First Silesian War

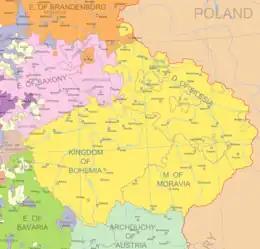
The Lands of the Bohemian Crown under Habsburg rule until 1742, when most of Silesia was ceded to Prussia

Prussia's claims in Silesia were based, in part, on a 1537 inheritance treaty between the Silesian Piast Duke Frederick II of Legnica and the Hohenzollern Prince-Elector Joachim II Hector of Brandenburg, whereby the Silesian Duchies of Liegnitz, Wohlau and Brieg were to pass to the Hohenzollerns of Brandenburg should the Piast dynasty in Silesia become extinct. At the time, the Habsburg King FerdinandI of Bohemia (Silesia's feudal overlord) rejected the agreement and pressed the Hohenzollerns to repudiate it. In 1603, Hohenzollern Elector JoachimIII Frederick of Brandenburg separately inherited the Silesian Duchy of Jägerndorf from his cousin, Margrave George Frederick of Brandenburg-Ansbach, and installed his second son, Johann Georg, as duke.